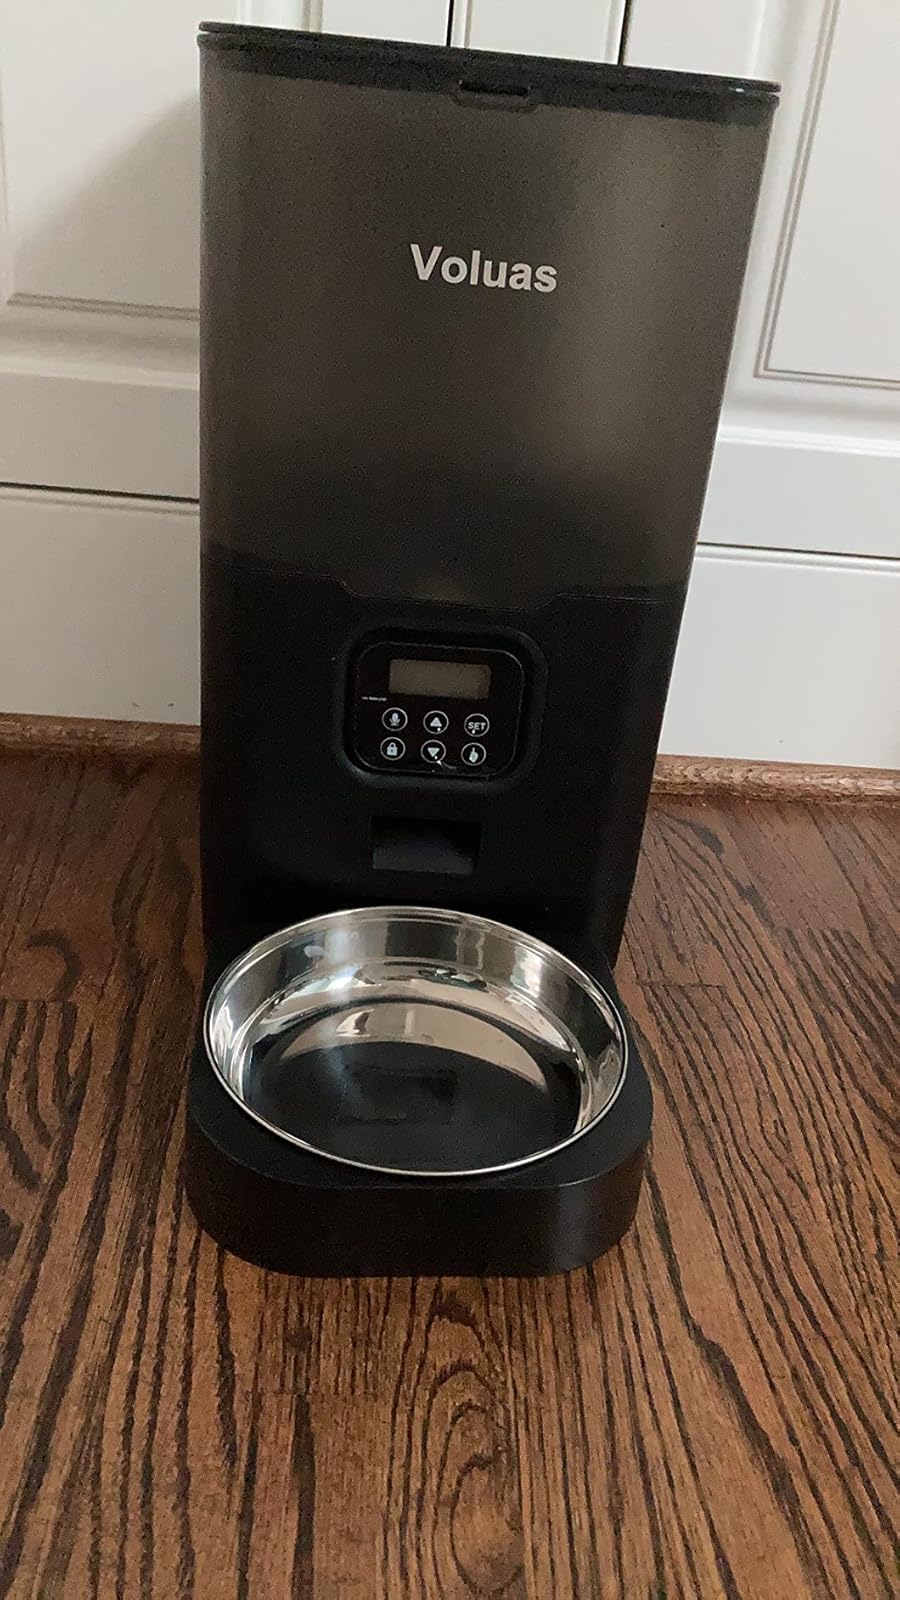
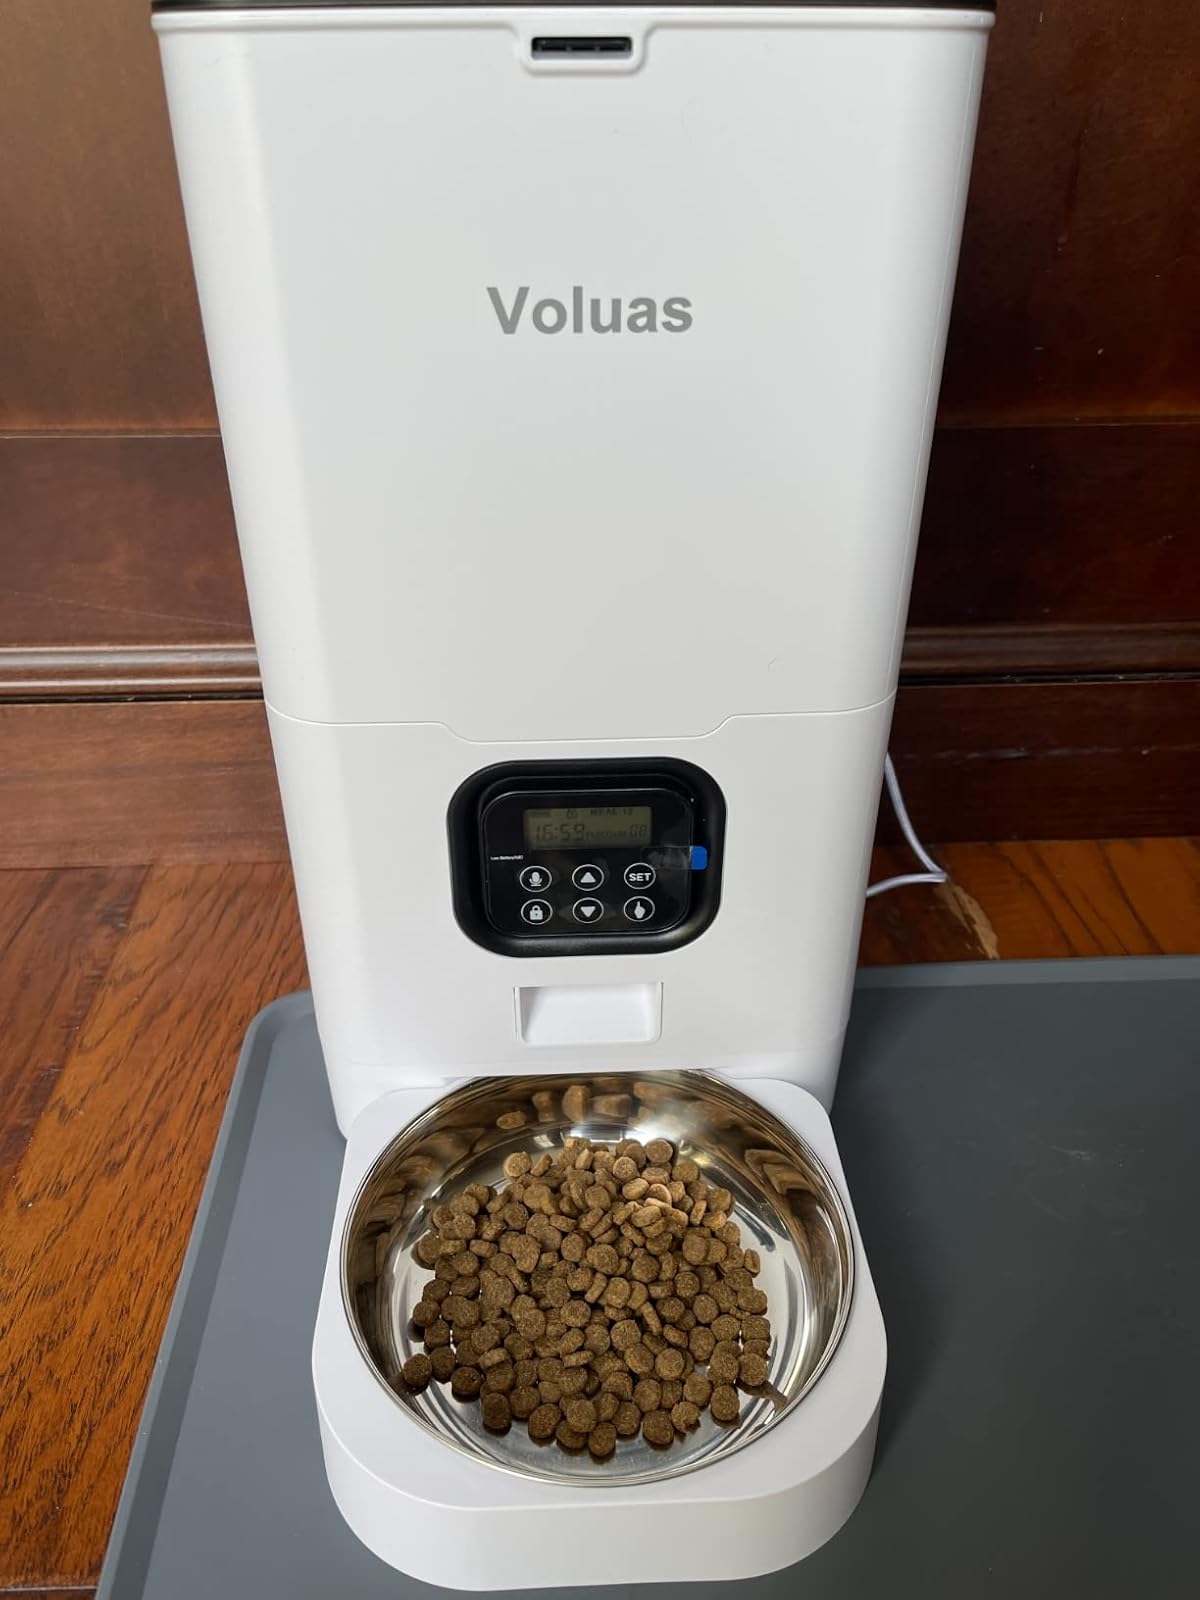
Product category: items_feeder
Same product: no